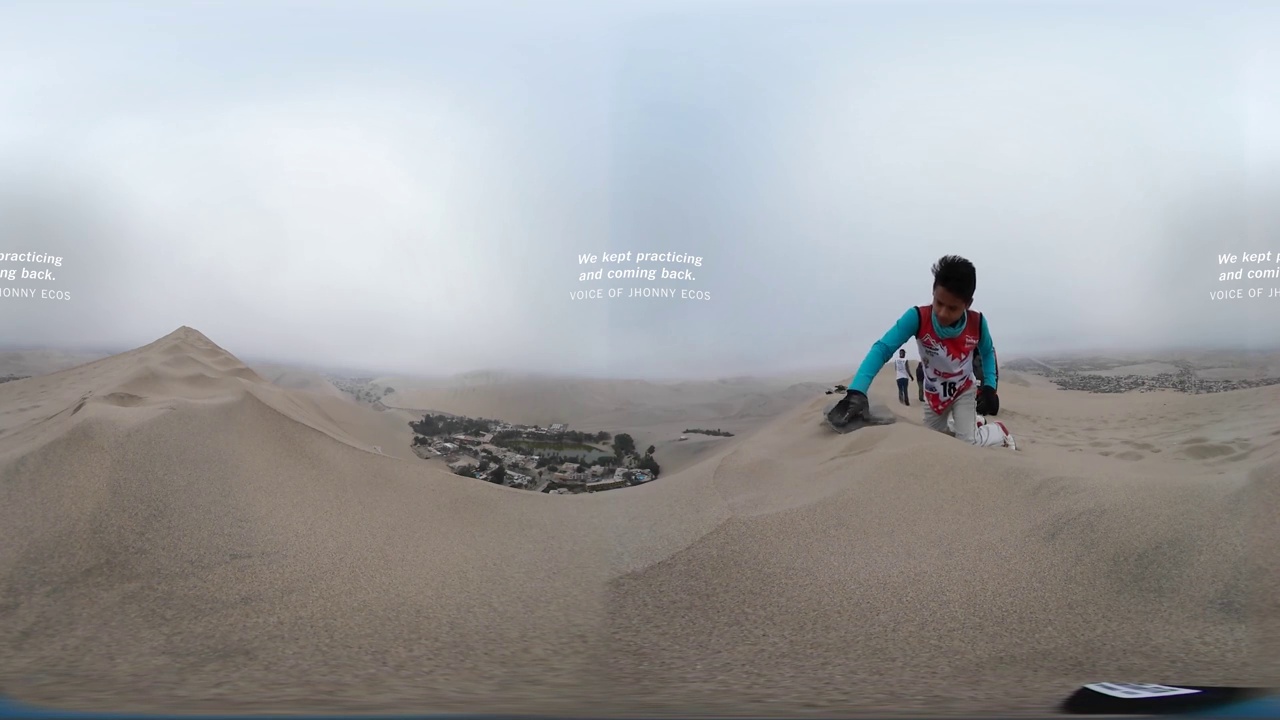
Referred object: the person in a red race vest

Referred object: the turquoise long-sleeve shirt